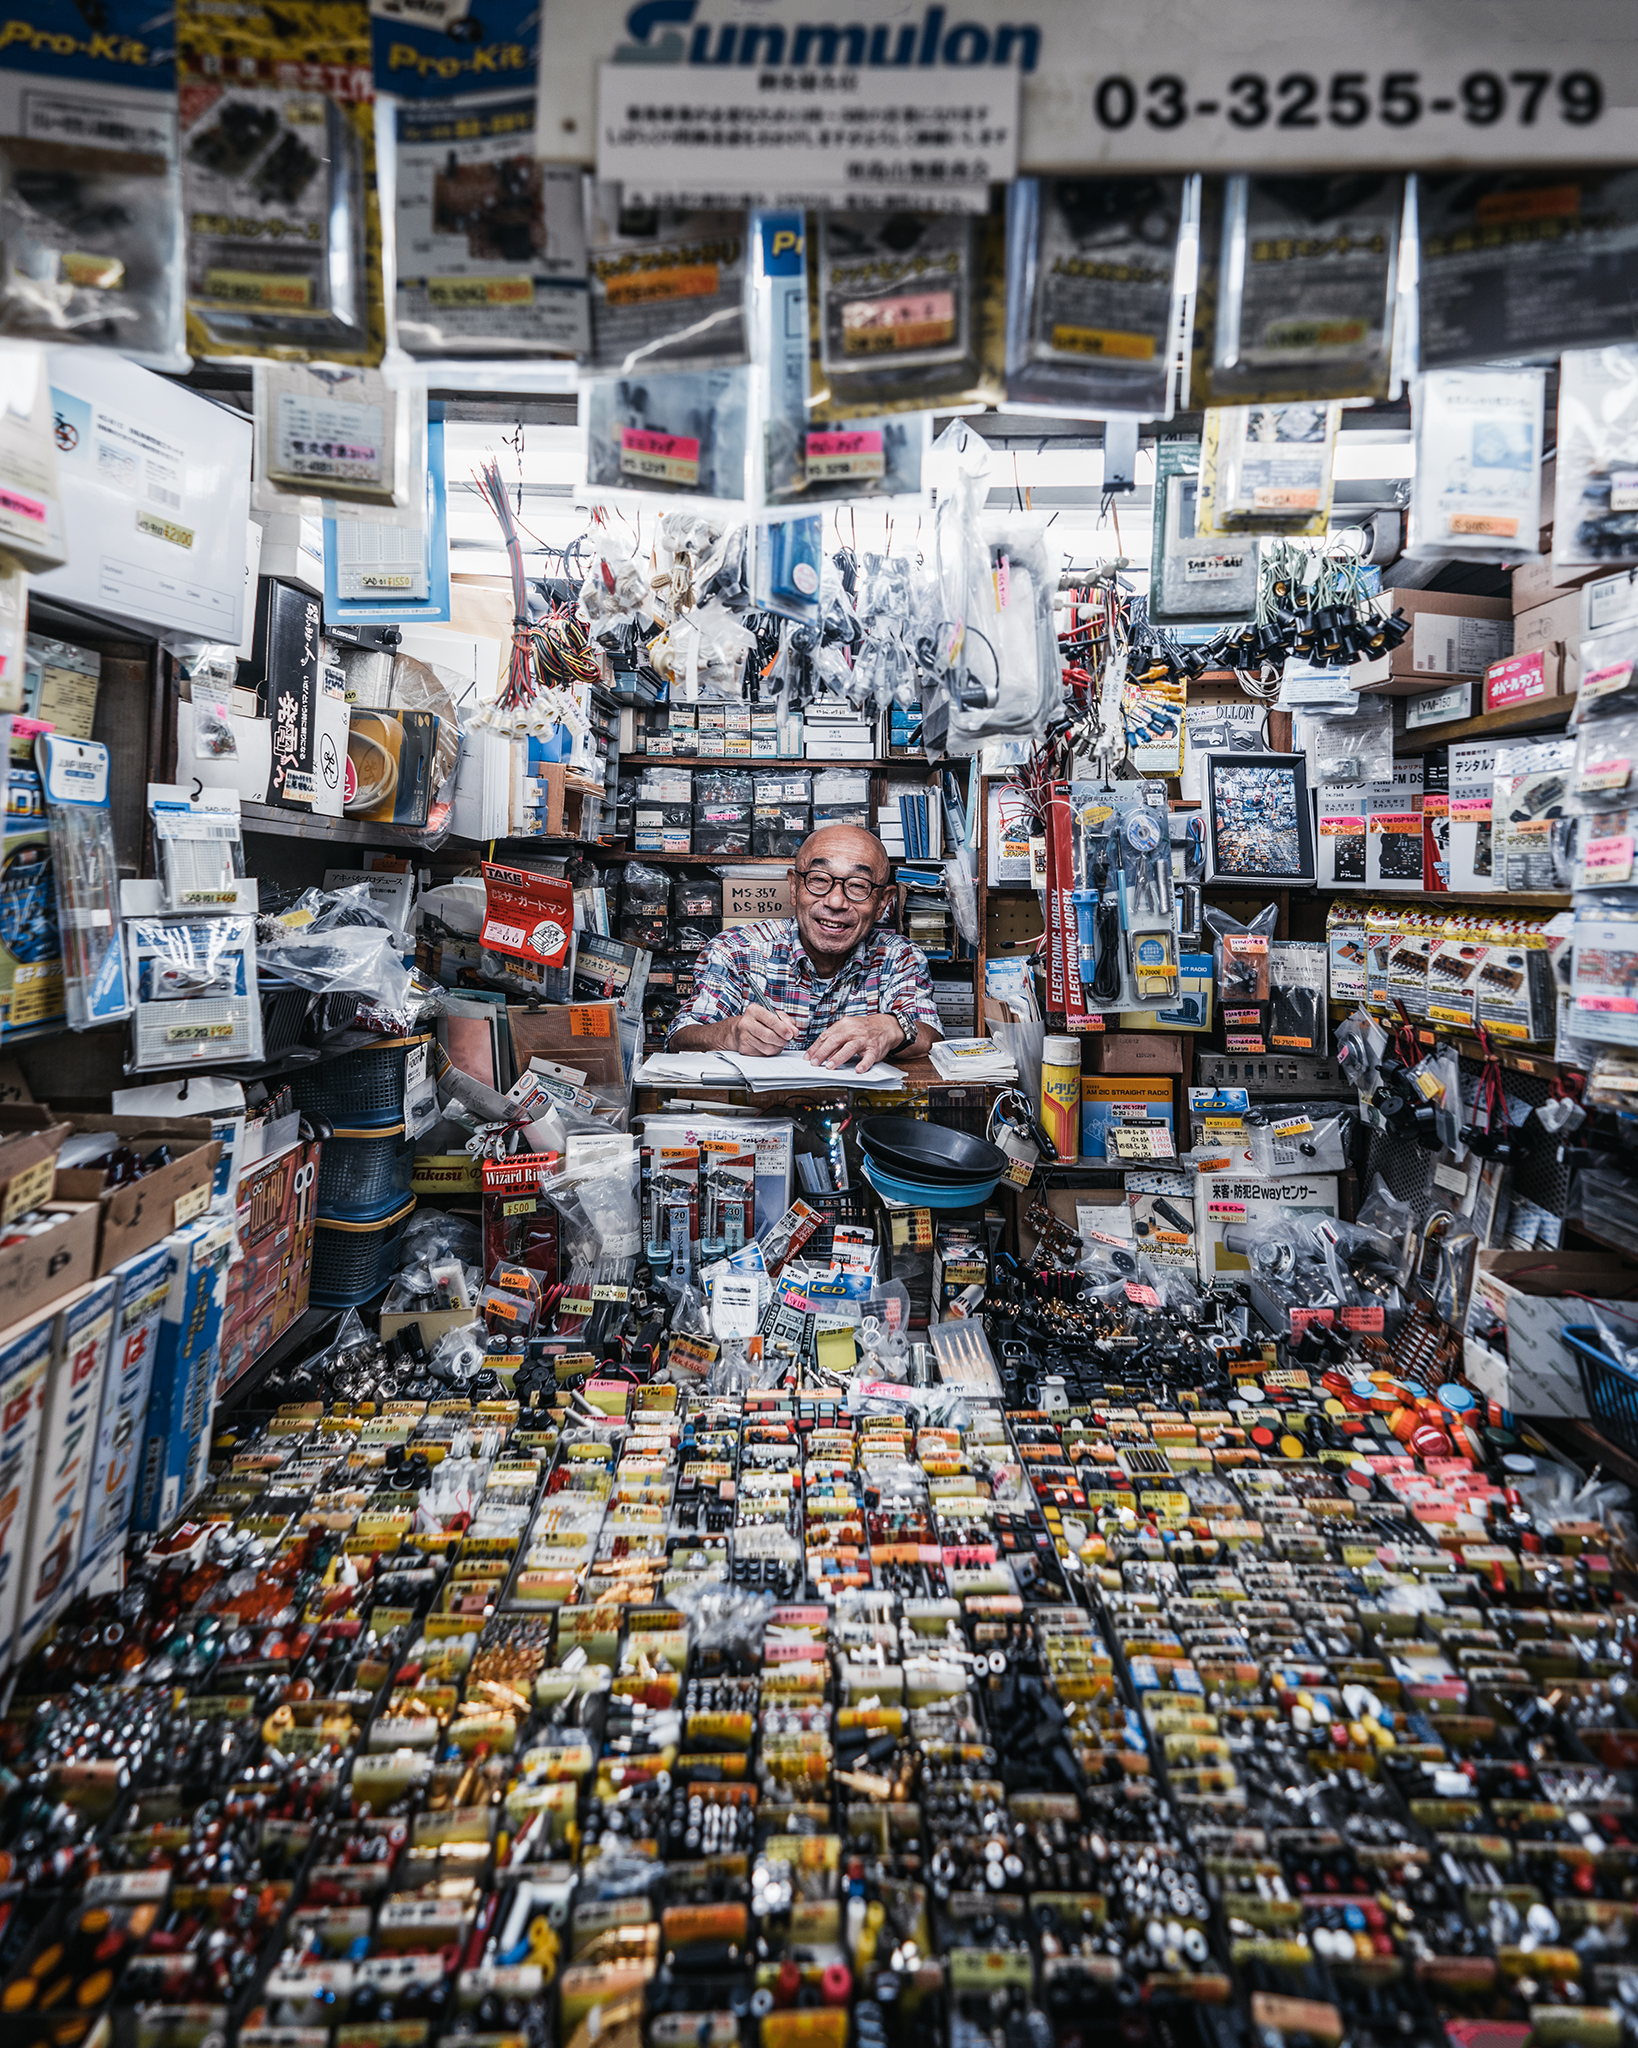
urban area, building, retail, electronics, city, collection, publication, selling, inventory